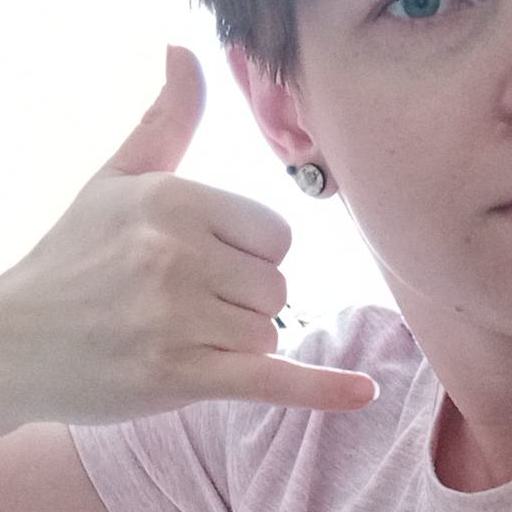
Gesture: call